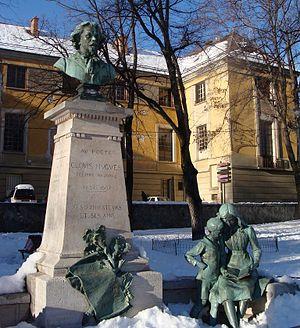
Embrun (Hautes-Alpes)
Cet article recense les monuments historiques d'Embrun, en France.
Embrun est une commune française située dans le département des Hautes-Alpes, en région Provence-Alpes-Côte d'Azur.